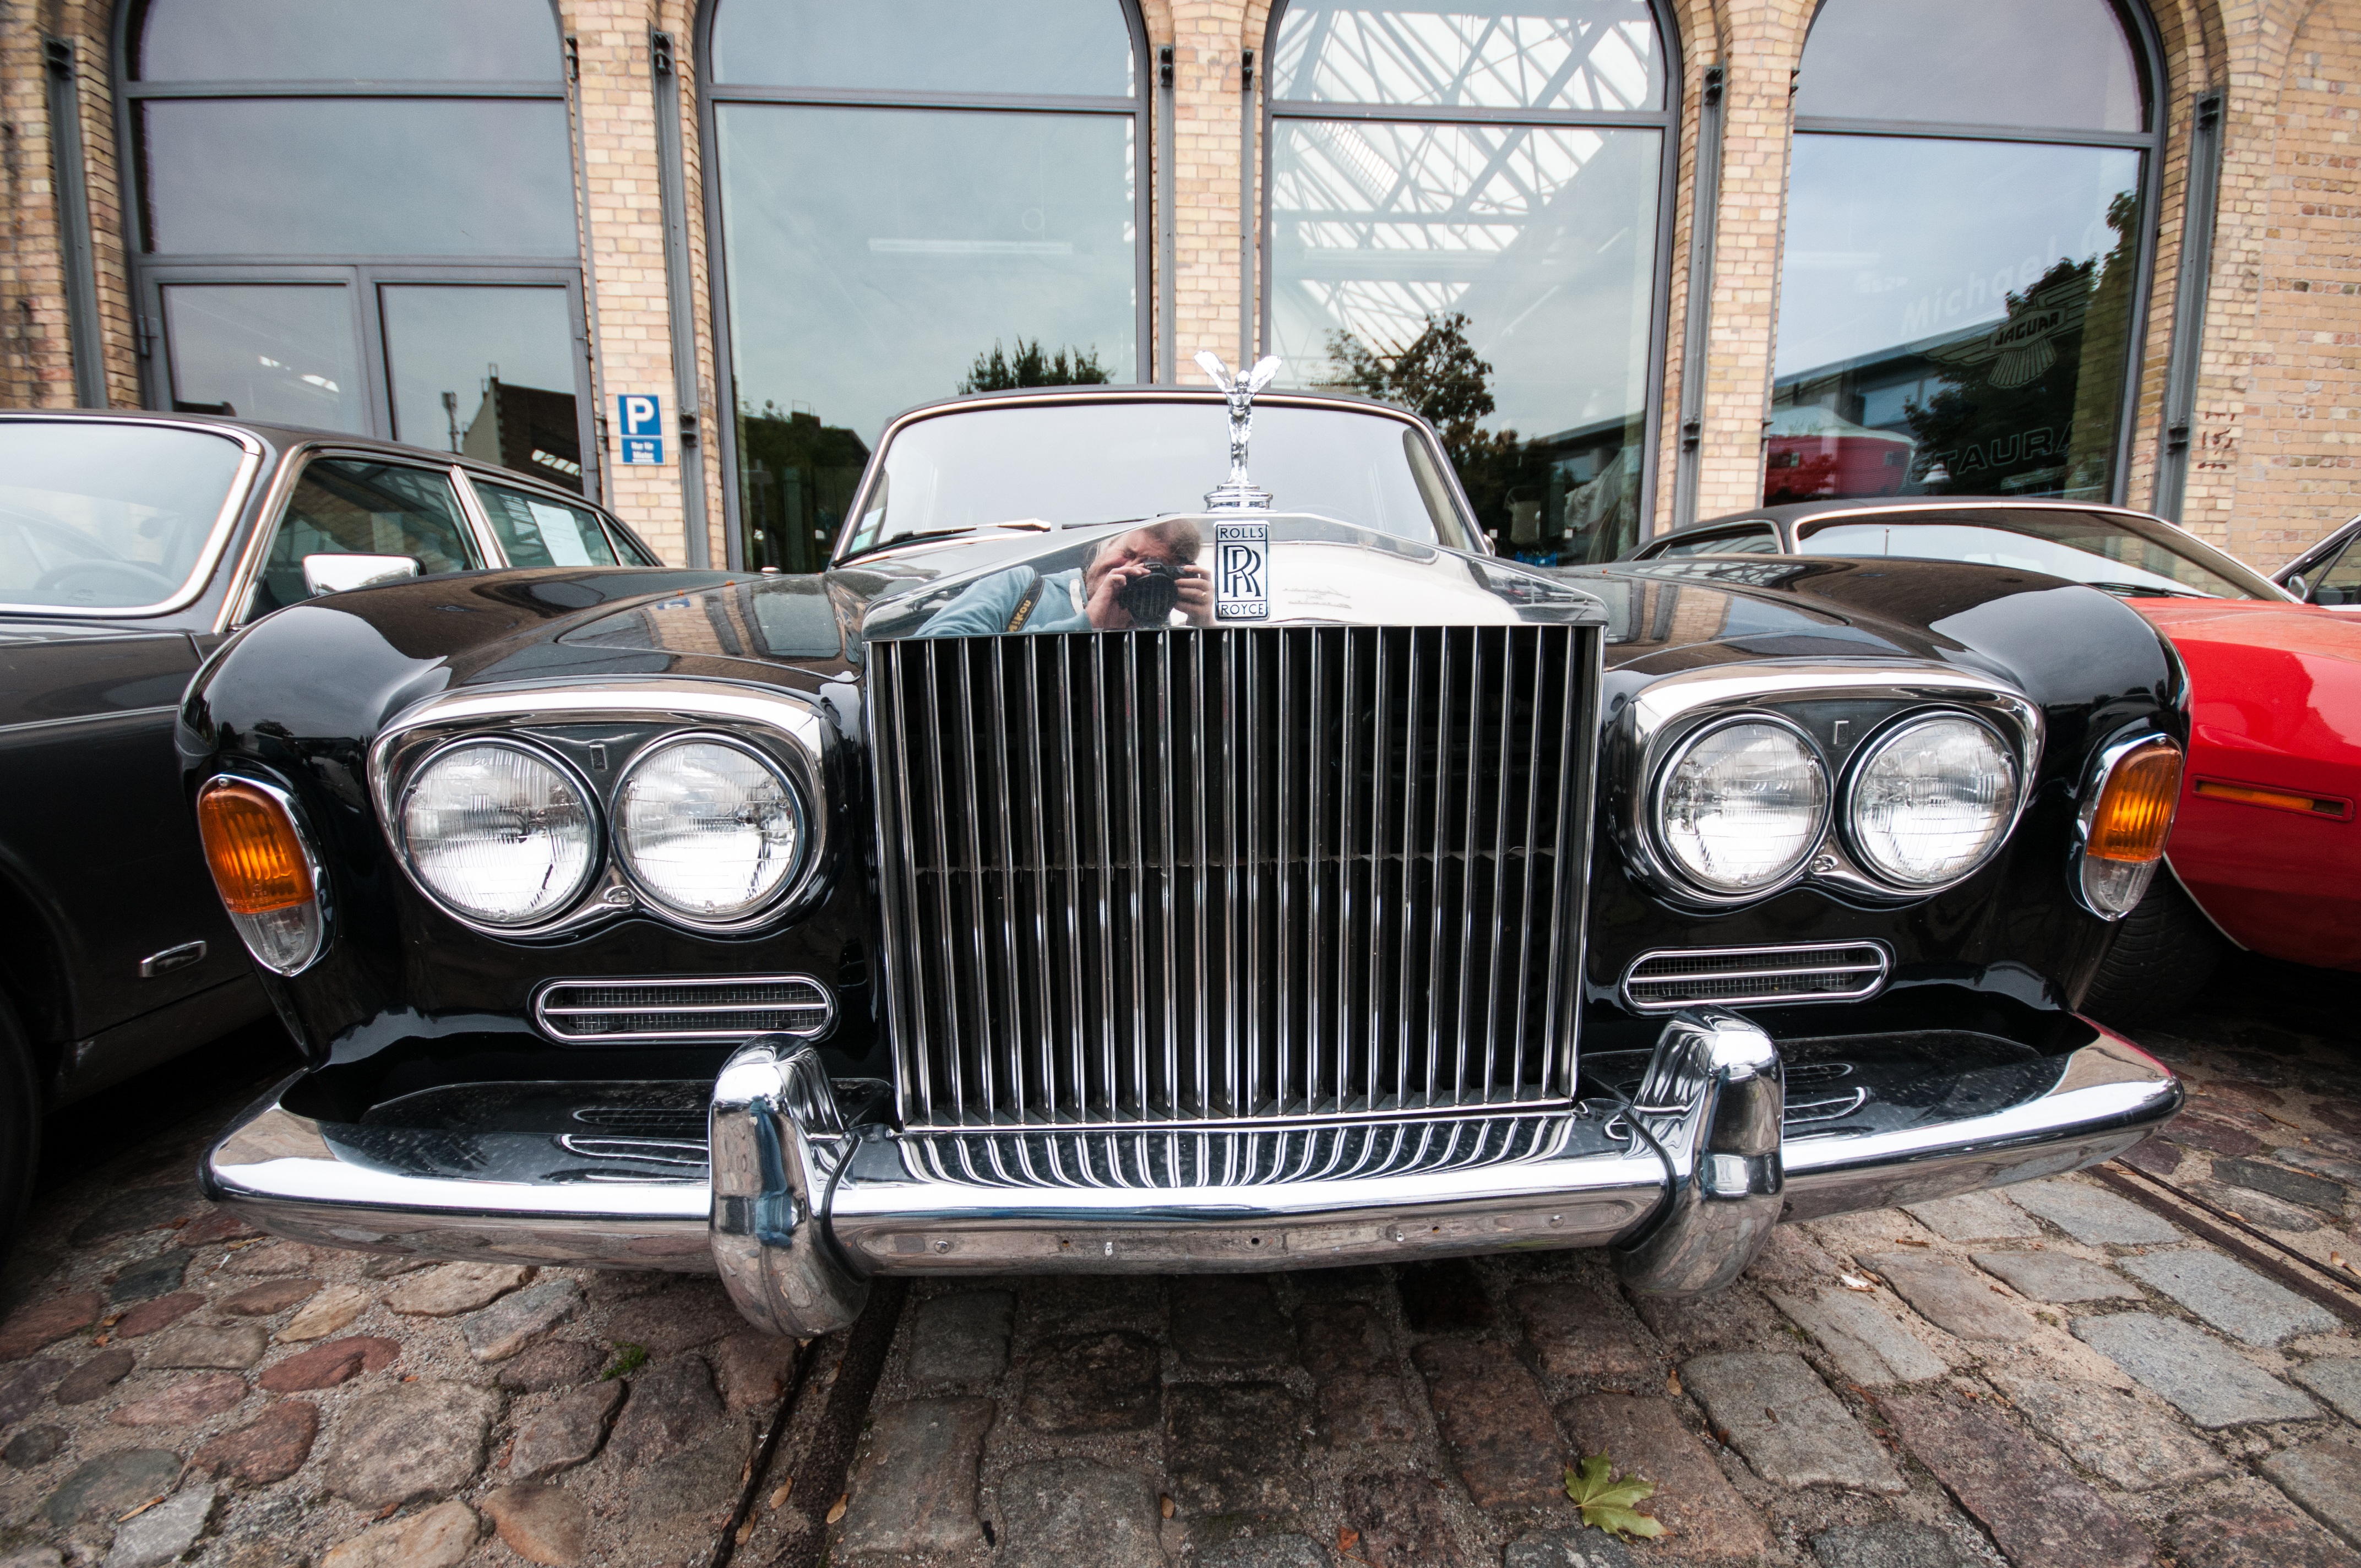
car, vintage, automobile, retro, old, transportation, vehicle, auto, classic car, sports car, vintage car, supercar, sedan, style, classic, convertible, classic cars, antique car, roll royce, land vehicle, automobile make, automotive exterior, luxury vehicle, performance car, rolls royce silver shadow, rolls royce corniche, rolls royce silver cloud